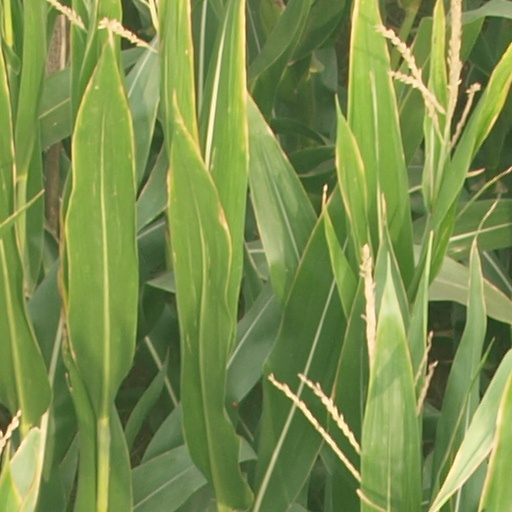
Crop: maize; corn